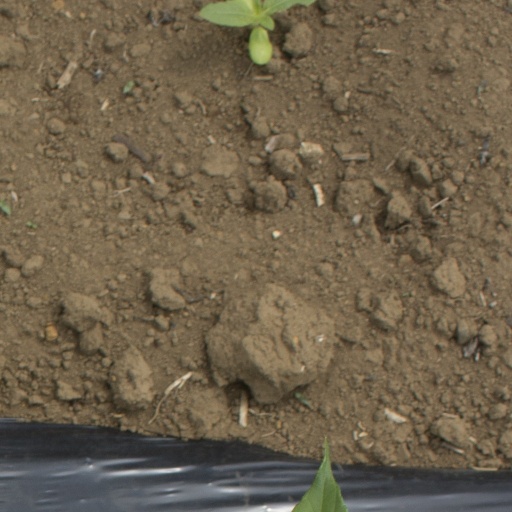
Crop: Jerusalem artichoke